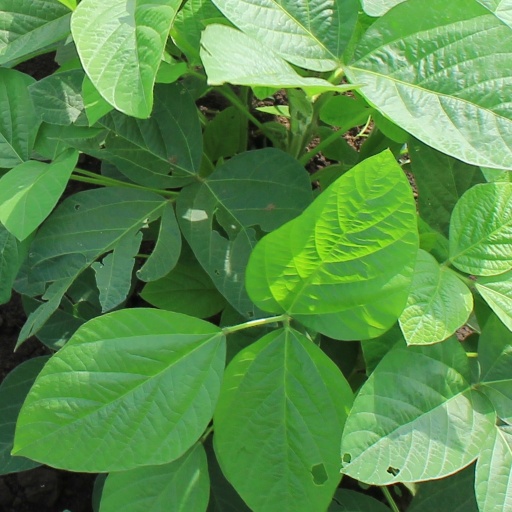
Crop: soybean